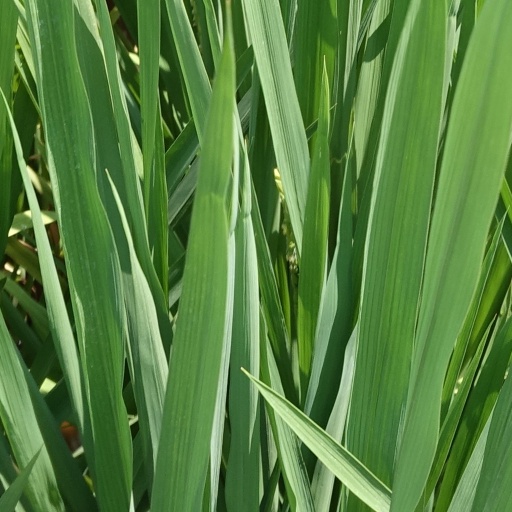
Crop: rice